Reinhard Jirgl

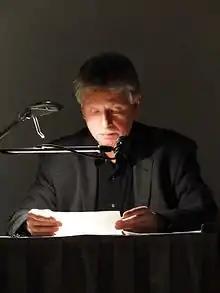
Reinhard Jirgl (2009)

Reinhard Jirgl (born 16 January 1953 in East Berlin) is a German writer.